Phirni

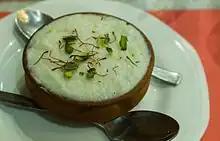
Phirni

Phirni or Phirin is a dessert made with ground rice or rice flour cooked in milk. It is eaten chilled and traditionally served in clay bowls called "shikoras". It is flavored with aromatic spices such as cardamom, saffron, and rose water, and garnished with nuts like almonds and pistachios, along with rose petals, "vark" etc. It is often prepared for occasions or festivals such as Eid or during Ramadan.